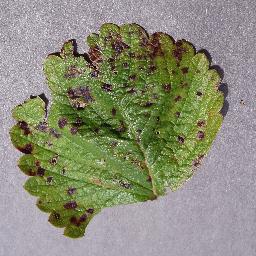
Label: Strawberry___Leaf_scorch